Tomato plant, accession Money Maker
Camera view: bottom (45 deg); turntable rotation: 270 degrees
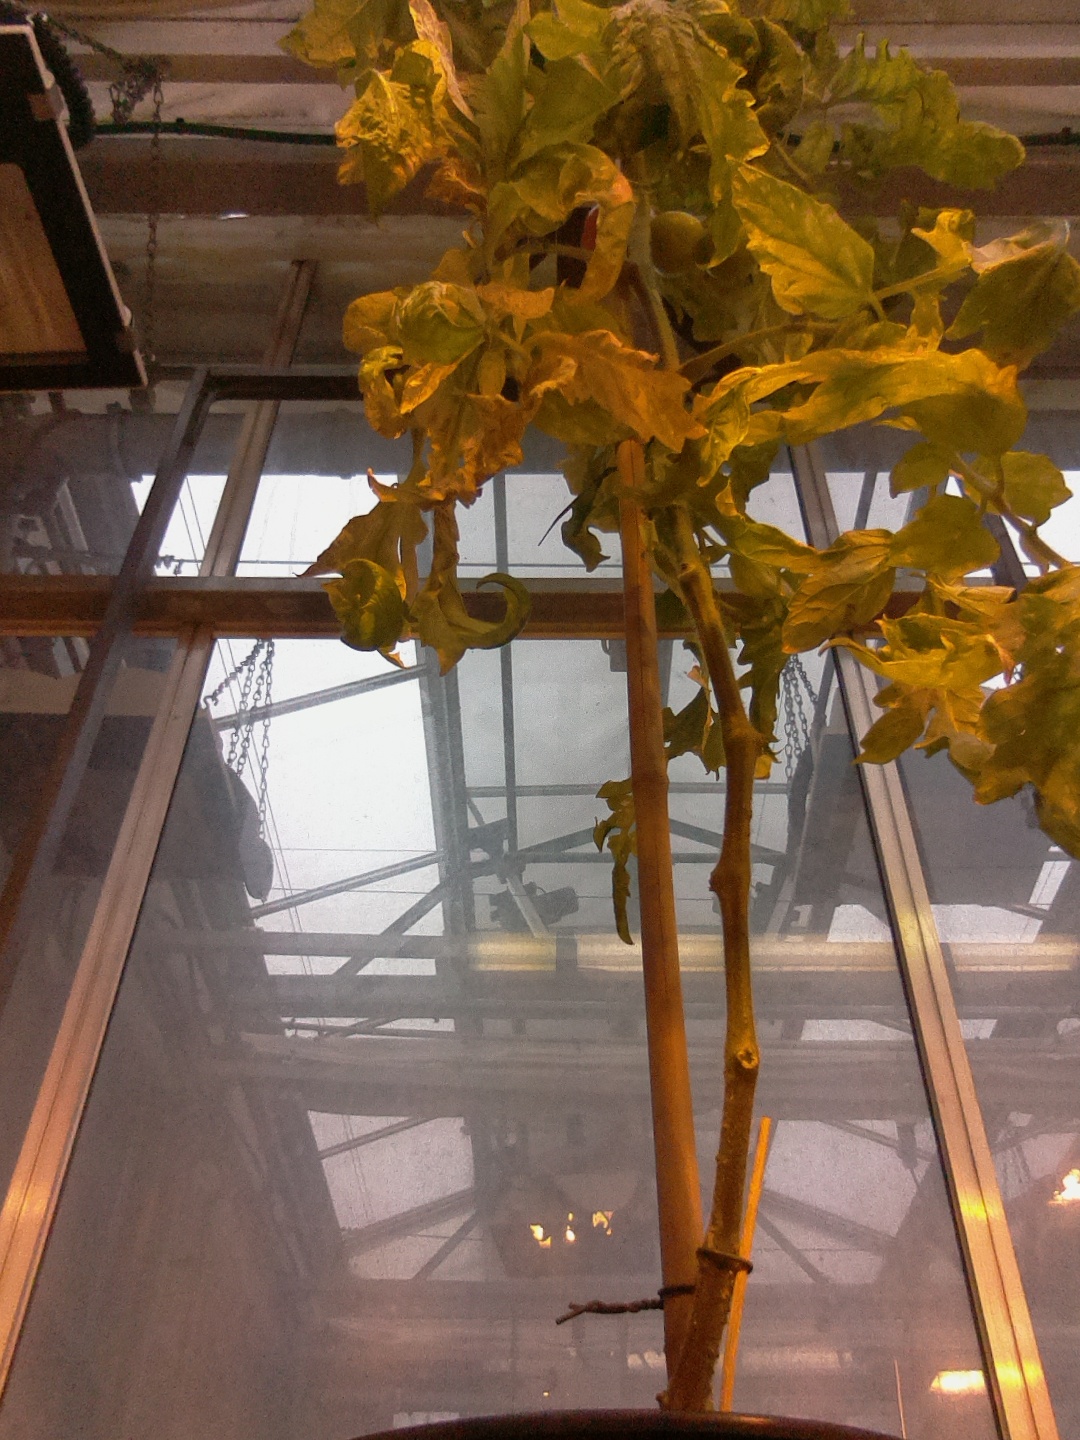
BBCH growth stage 79: 90% -100% of final fruit size